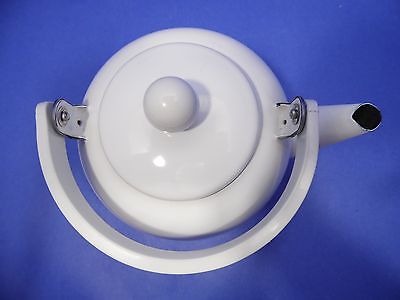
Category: kettle